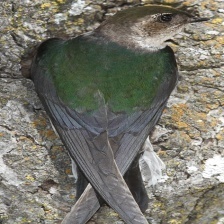
Species: VIOLET GREEN SWALLOW
Scientific name: TACHYCINETA THALASSINA